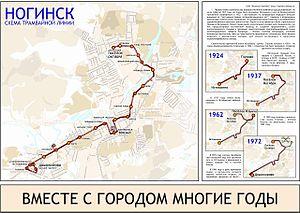
Le tramway de Noguinsk est le réseau de tramways de la ville de Noguinsk, en Russie. Le réseau est composé d'une unique ligne, longue de 11,75 km. Il a été officiellement mis en service le 2 mars 1924.